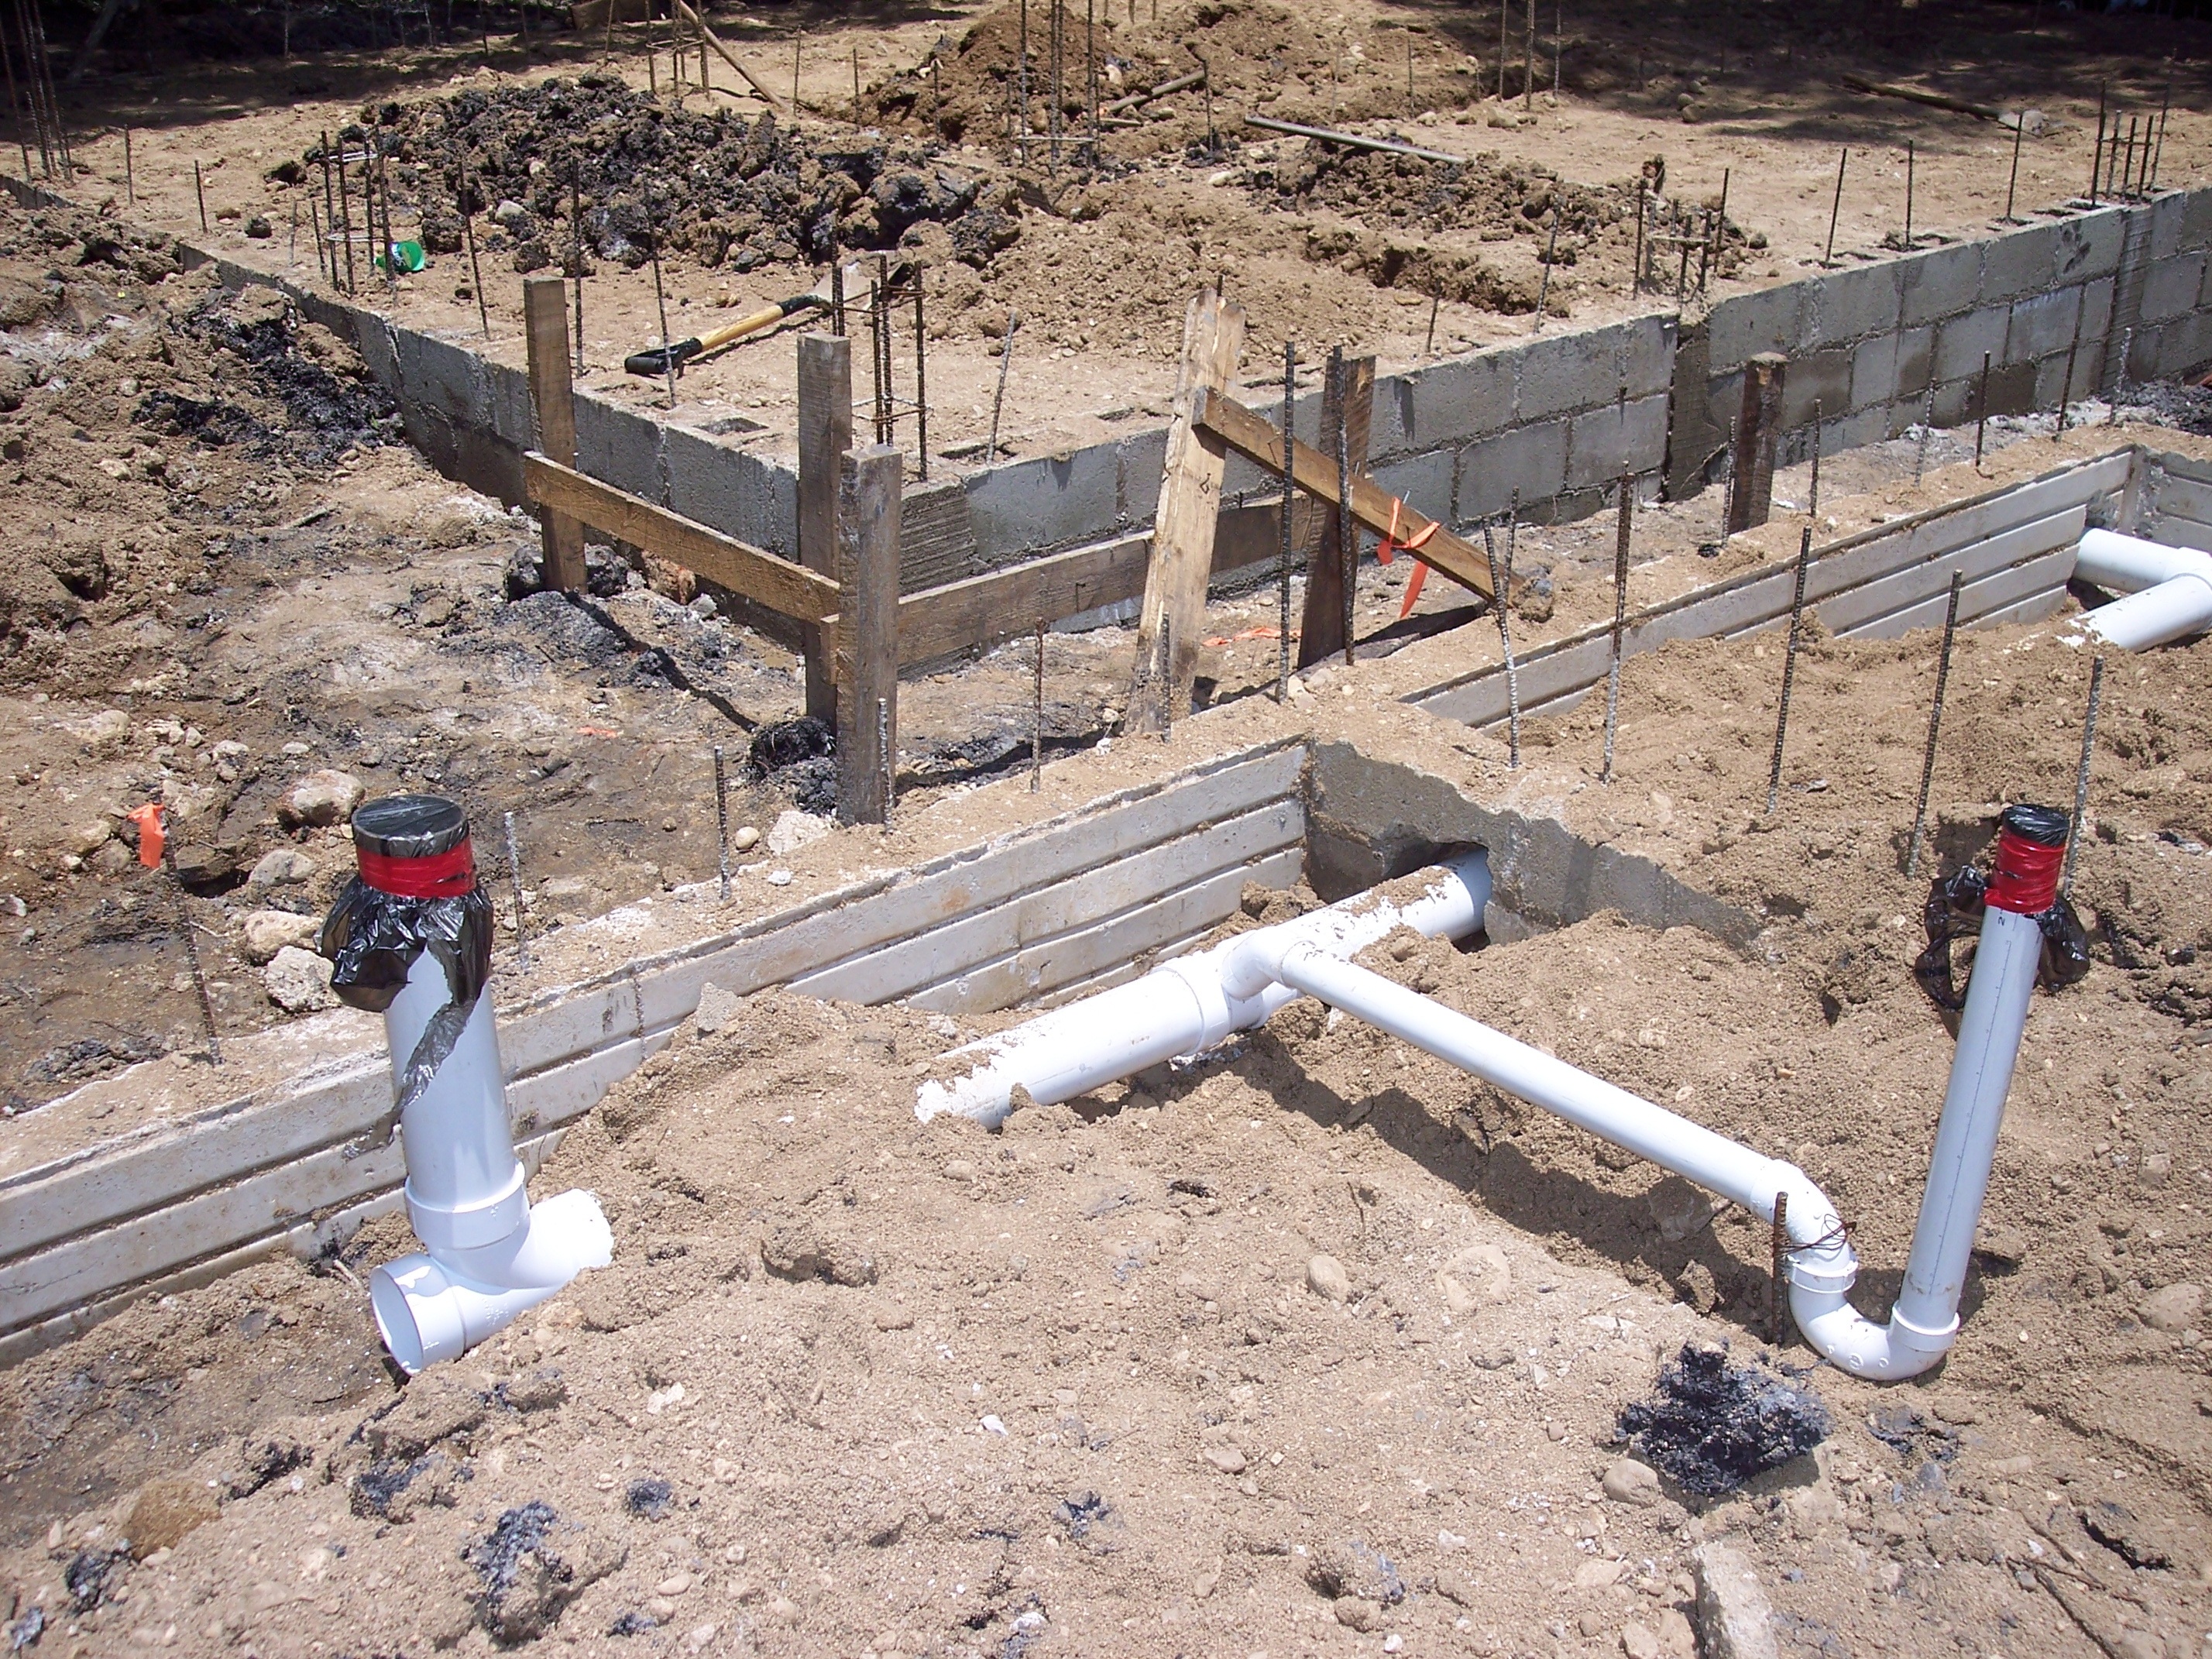
ground, house, building, home, wall, construction, dirt, soil, concrete, sewer, third world, bathroom, cement, foundation, site, plumbing, central america, reinforced concrete, belize, in ground